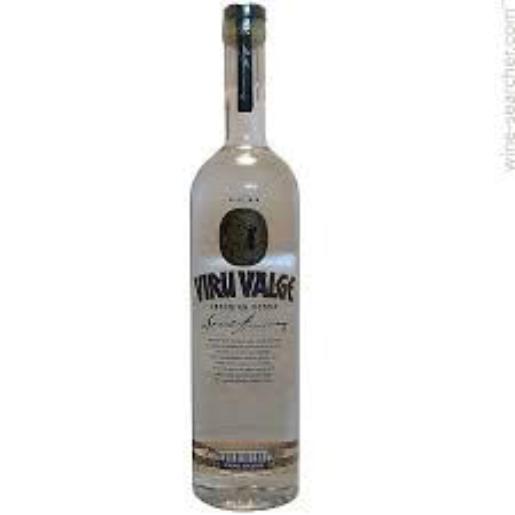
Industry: Food